Black body

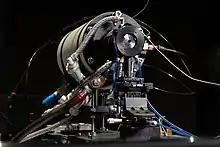
A black body radiator used in CARLO laboratory in Poland. It is an approximation of a model described by Planck's law utilized as a spectral irradiance standard.

A black body or blackbody is an idealized physical body that absorbs all incident electromagnetic radiation, regardless of frequency or angle of incidence. The radiation emitted by a black body in thermal equilibrium with its environment is called "black-body radiation". The name "black body" is given because it absorbs all colors of light. In contrast, a white body is one with a "rough surface that reflects all incident rays completely and uniformly in all directions."